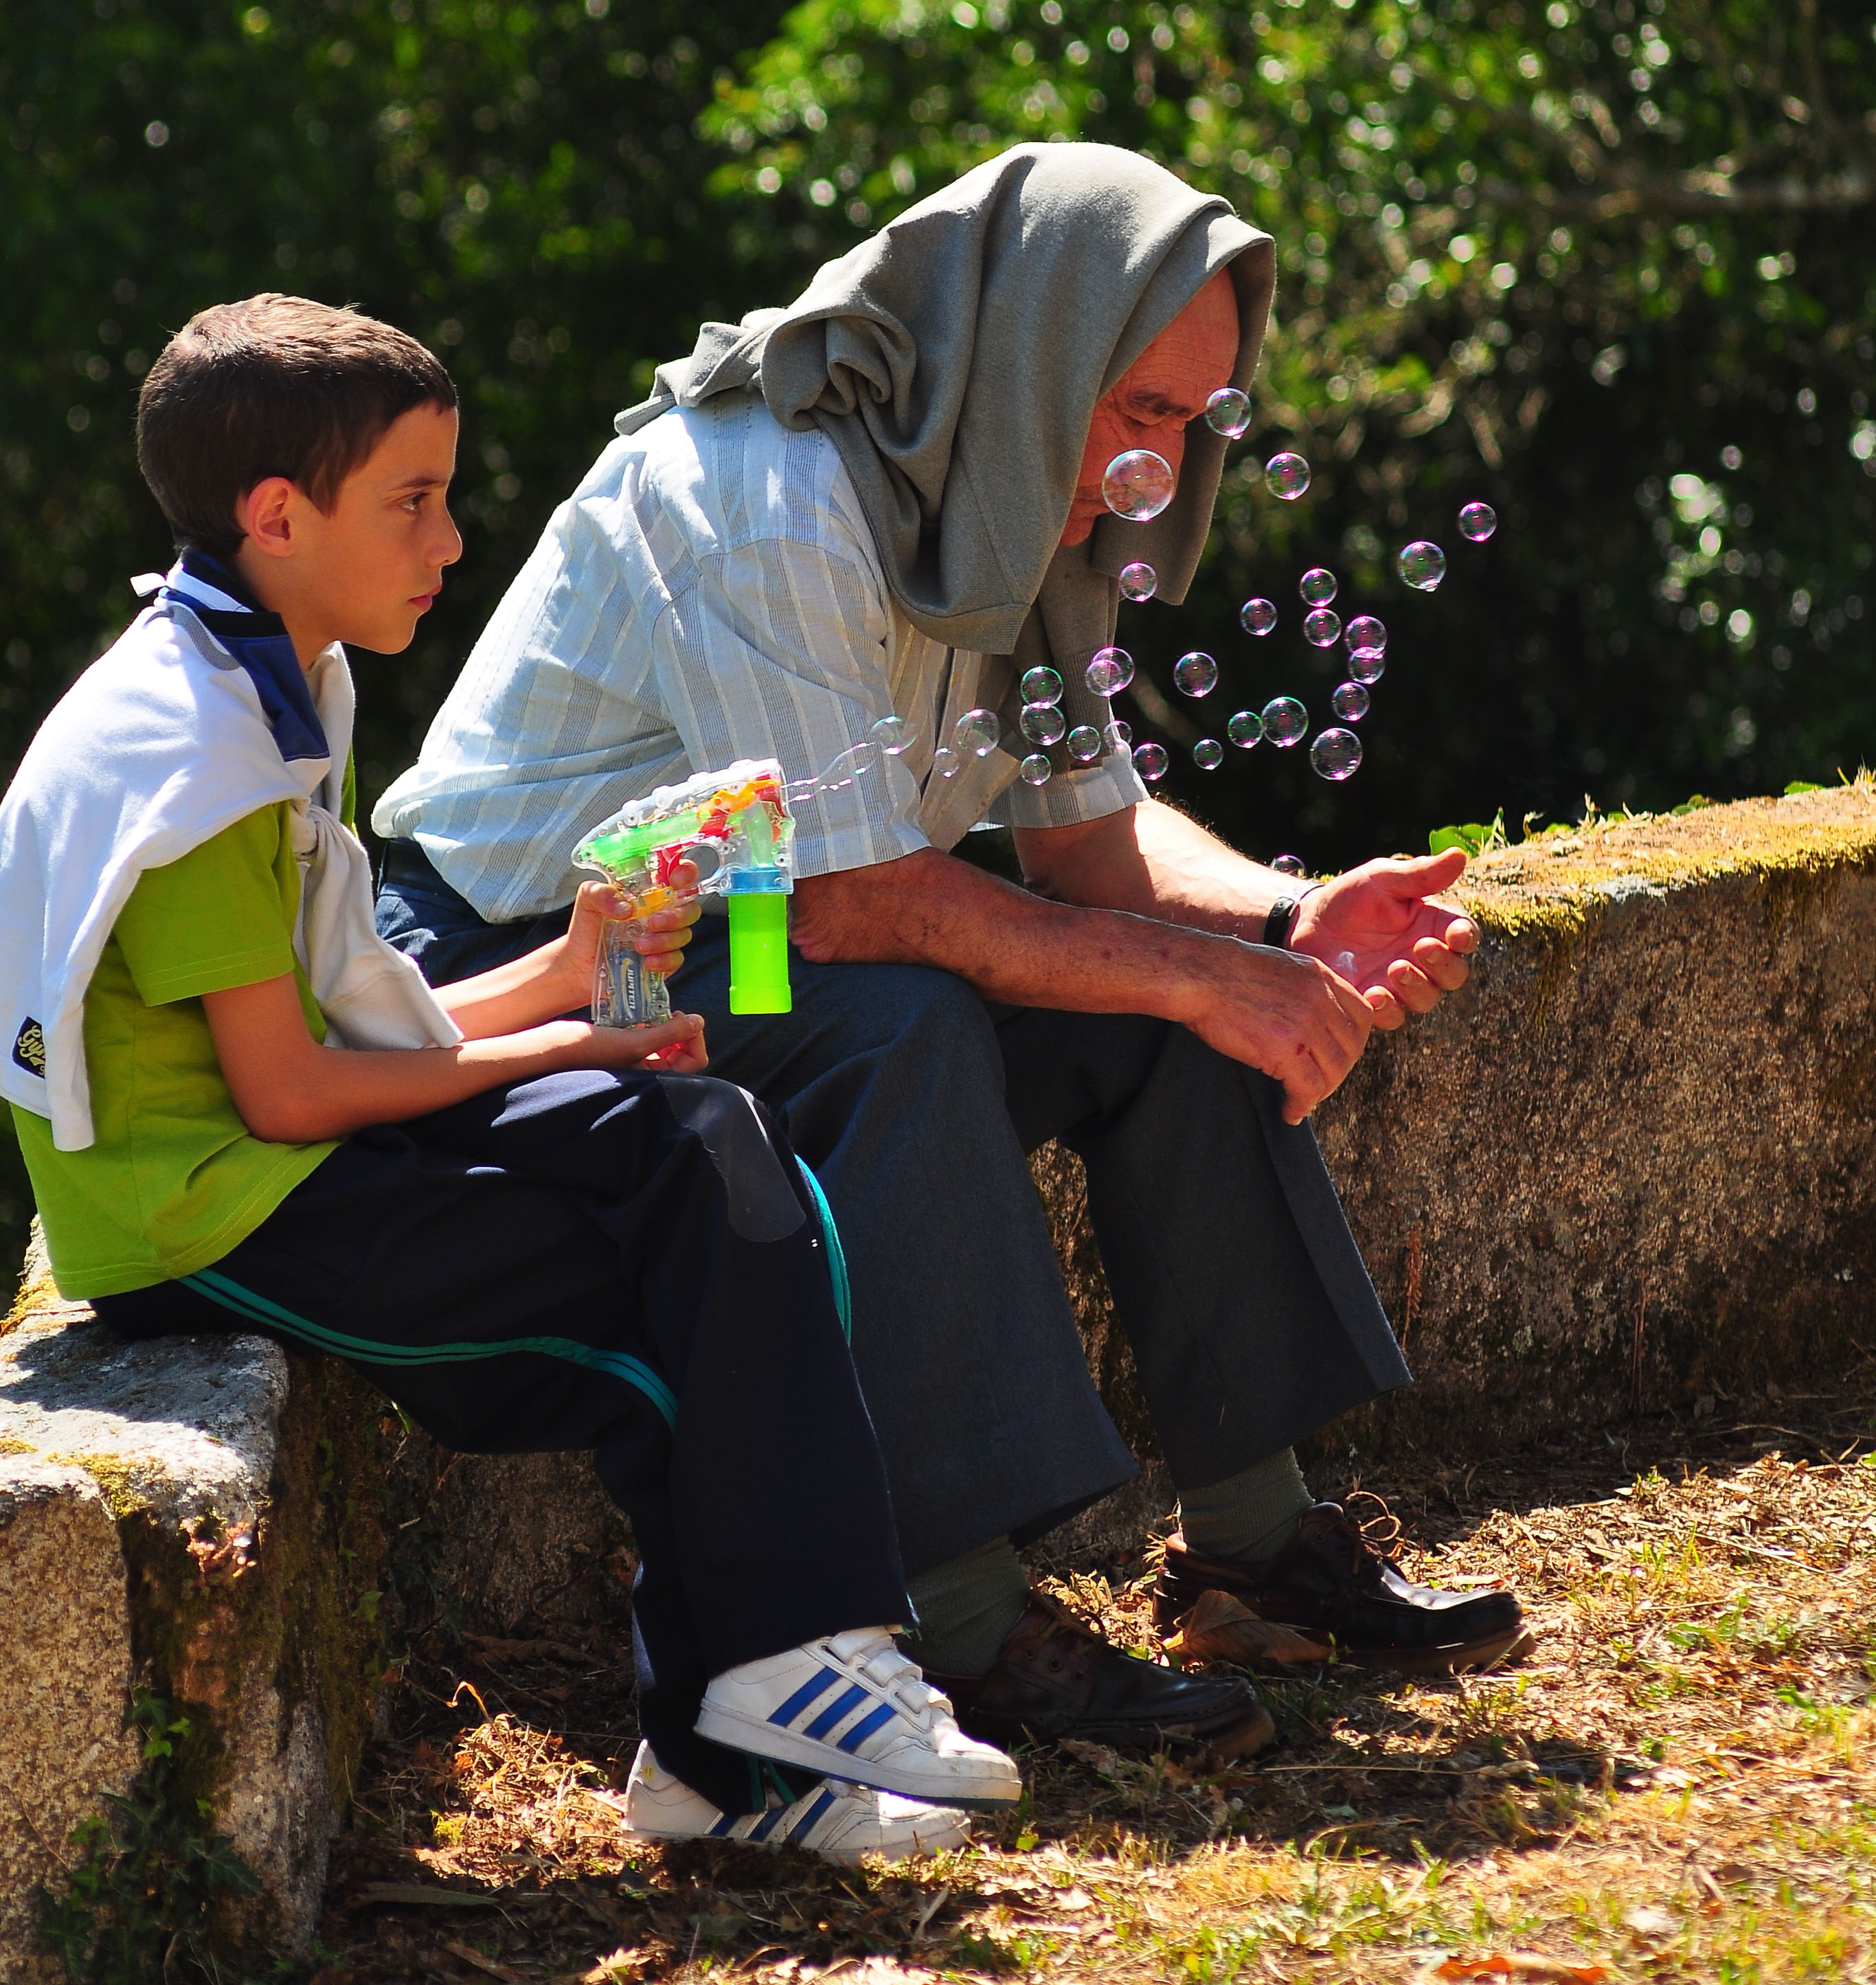
person, spring, autumn, child, galicia, pontevedra, costume, nikond90, ggl1, alama, xende, espaafiestasdegalicia